2001 NBA All-Star Game

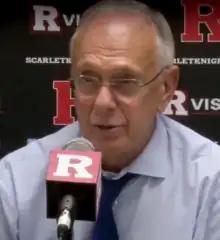
Larry Brown, of the 76ers, was selected as the Eastern Conference head coach.

The coach for the Western Conference team was Sacramento Kings head coach Rick Adelman. The Kings had a 31–15 record on February 11. The coach for the Eastern Conference team was Philadelphia 76ers head coach Larry Brown. The 76ers had a 36–14 record on February 11.